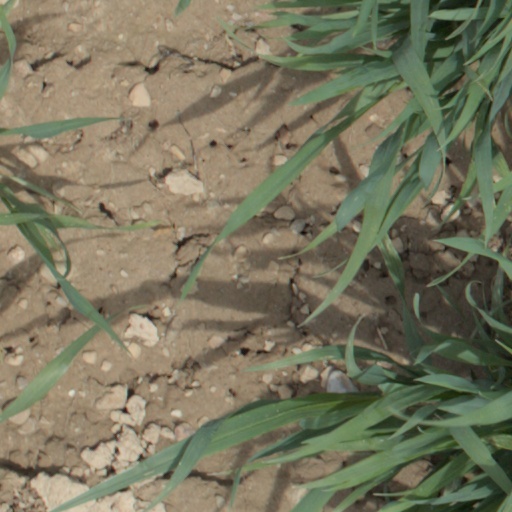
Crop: wheat